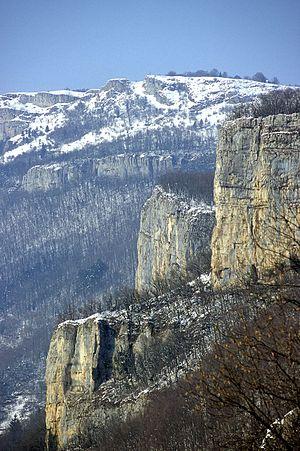
montagnes dominant les gorges de la Loue en hiver
Le massif du Jura est une ceinture de chevauchement formée à partir du Miocène dans le cadre de l'orogenèse alpine suite au chevauchement des massifs cristallins externes sur le socle jurassien. Le massif s'est construit par le décollement puis le plissement des couvertures sédimentaires du domaine paléogéographique du Jura. Ces couvertures mésozoïques correspondent à des dépôts essentiellement calcaires d'une mer épicontinentale peu profonde séparant l'avant-pays européen de la marge passive nord européenne de la Téthys alpine. Ils sont couverts, notamment au sud, par la molasse cénozoïque du bassin d'avant-pays nord alpin ou bassin molassique suisse.